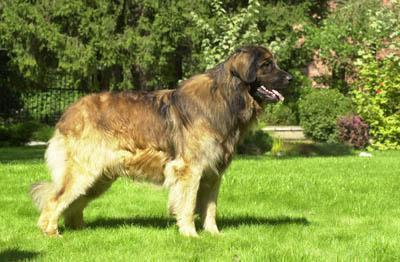
Leonberg